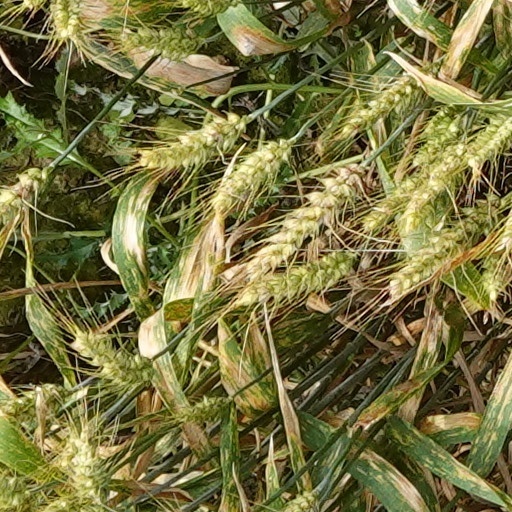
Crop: wheat